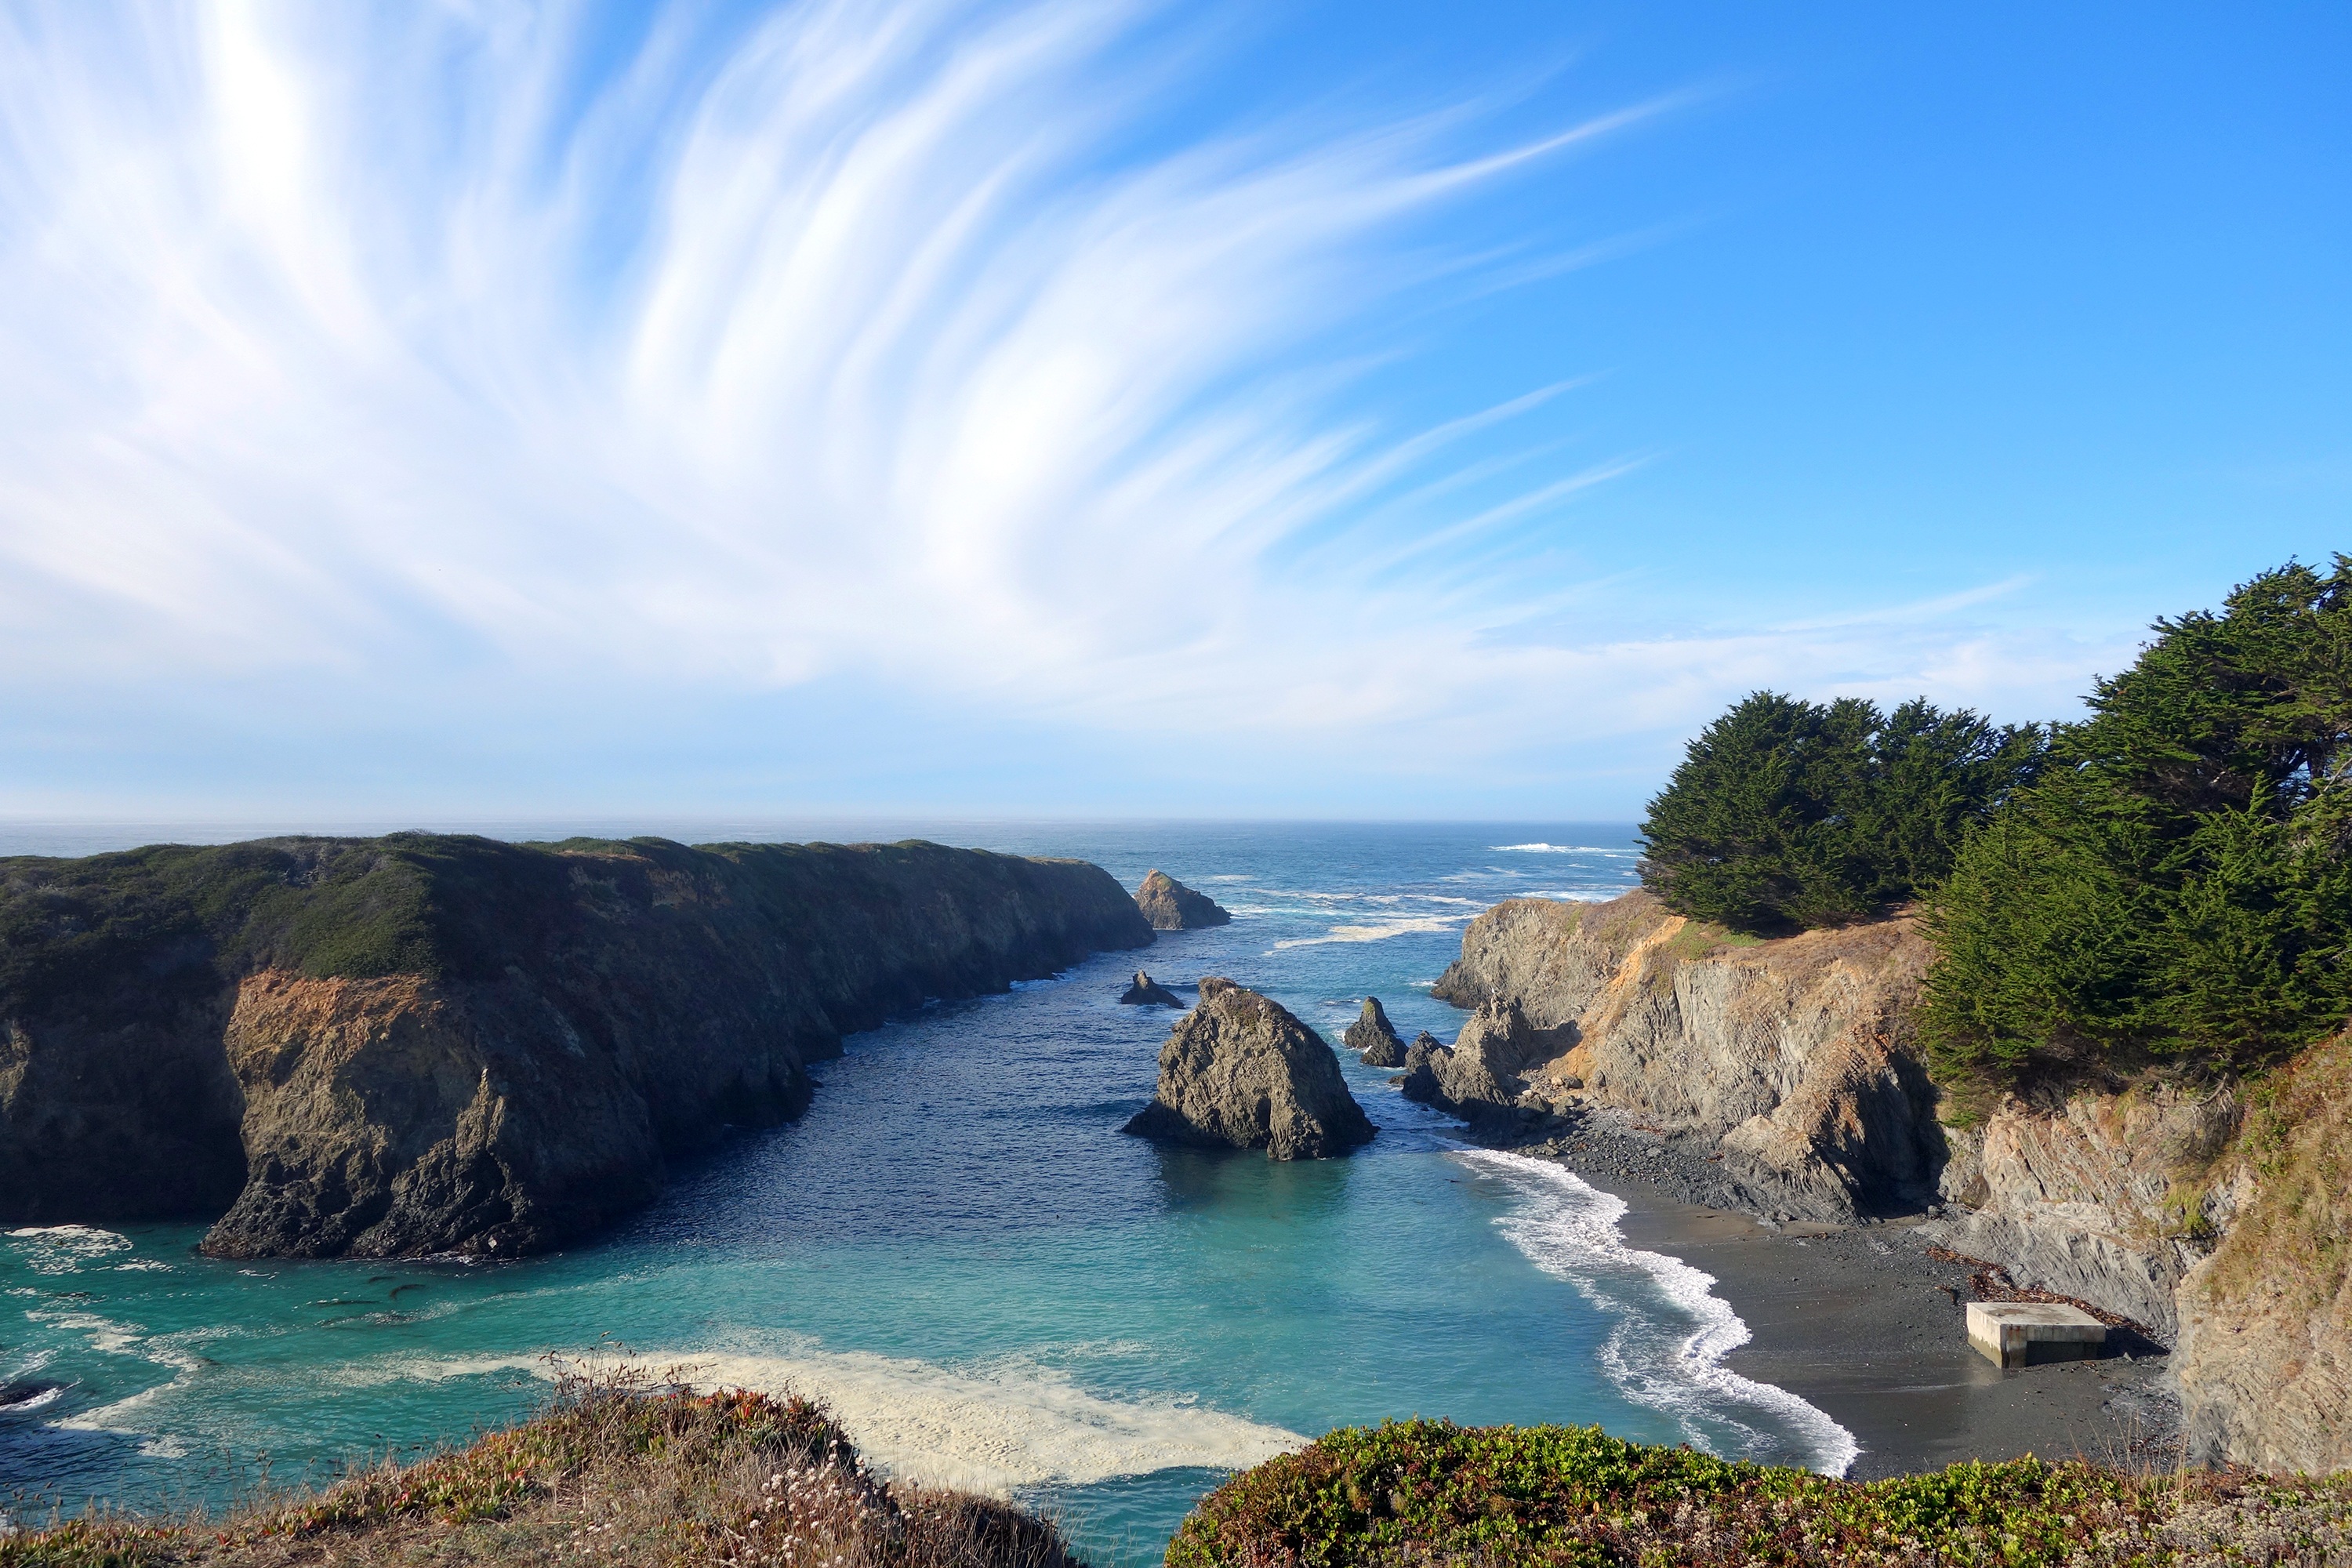
beach, landscape, sea, coast, water, nature, outdoor, rock, ocean, sky, shore, view, coastal, river, tide, coastline, cliff, seaside, wild, cove, tranquil, scenic, peaceful, seascape, scenery, usa, america, bay, blue, rugged, terrain, california, body of water, rocks, headland, clouds, beautiful, loch, water feature, mendocino, stunning, nobody, landform, state park, geographical feature